List of Italian soups

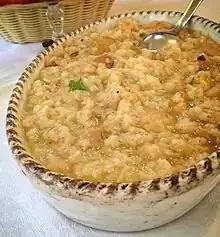

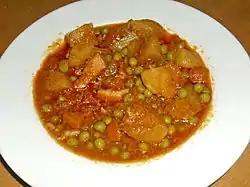
of cuttlefish and peas, a typical Ligurian dish

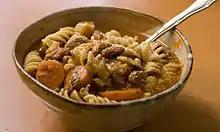
Minestrone

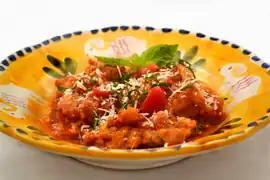

This is a list of notable Italian soups. Soups are sometimes served as the (first course) in Italian cuisine. In some regions of Italy, such as Veneto, soup is eaten more than pasta.